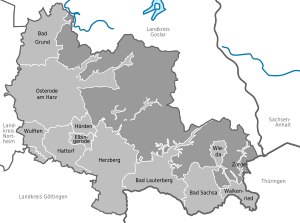
Landkreis Osterode am Harz / Byer og kommuner
B Kommuner i Landkreis Osterode am Harz
Osterode var indtil 31. oktober 2016 en landkreis i den sydøstlige del af den tyske delstat Niedersachsen med administration i byen Osterode am Harz. 1. November 2016 fusionerede den med den daværende Landkreis Göttingen til en ny Landkreis Göttingen med byen Göttingen som administrationsby. Samtidig blev Samtgemeinde Walkenried sammenlagt til en kommune under navnet Walkenried.